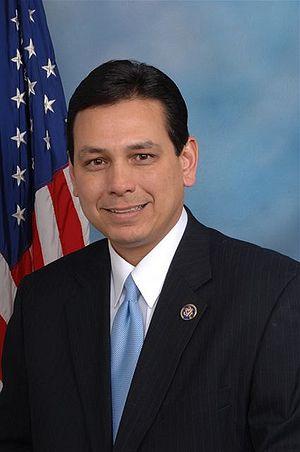
Les Philippino-Américains sont les Américains originaires des Philippines. La communauté philippino-américaine est le second plus grand sous-groupe asio-Américain et le plus grand groupe d'Asie du Sud-Est des États-Unis. Les Philippino-Américains forment également la majorité de la diaspora philippine du pays.